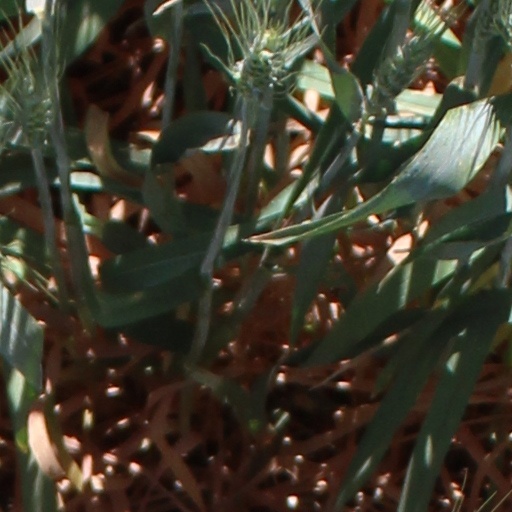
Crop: wheat